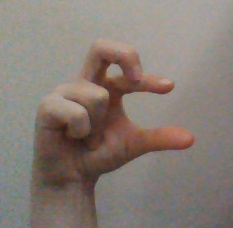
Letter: thal